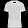
Label: T - shirt / top